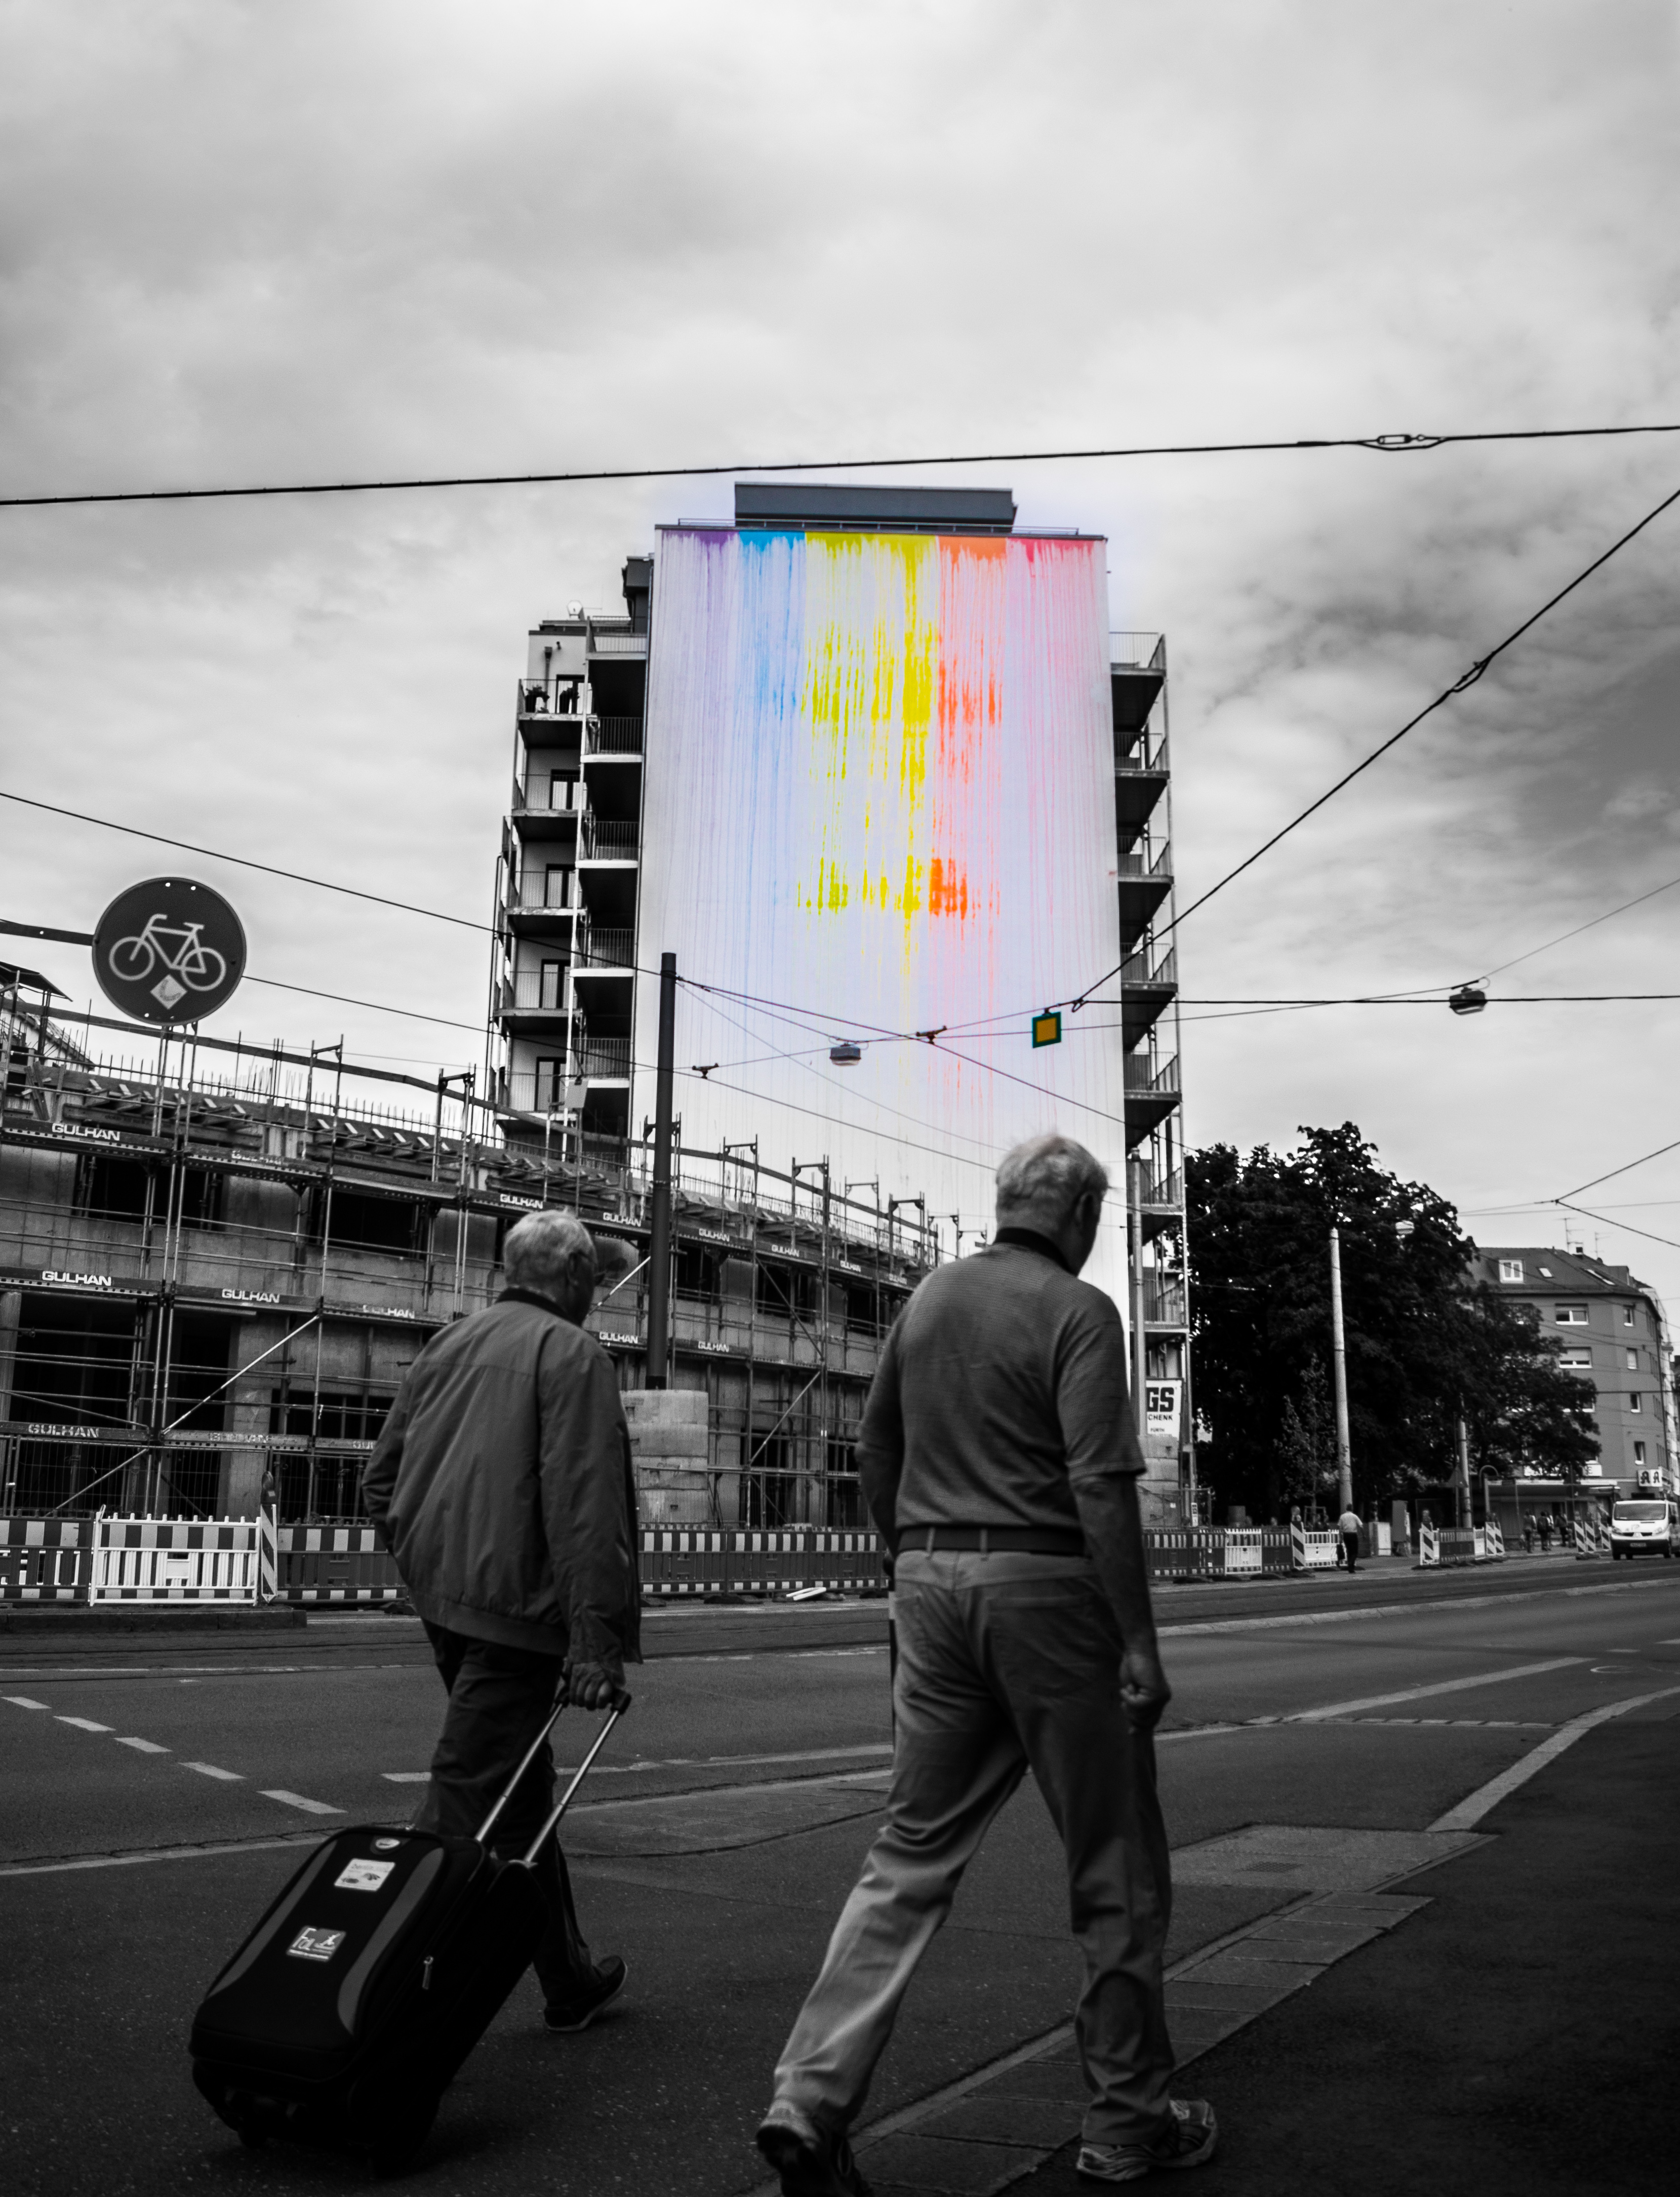
black and white, road, white, street, photography, building, old, city, advertising, construction, color, paint, black, colorful, monochrome, men, candid, tourists, passengers, infrastructure, suitcase, snapshot, germany, bavaria, site, shape, dripping, sonystreetphotographer, colorkey, n rnberg, elederly, nurember, urban area, monochrome photography